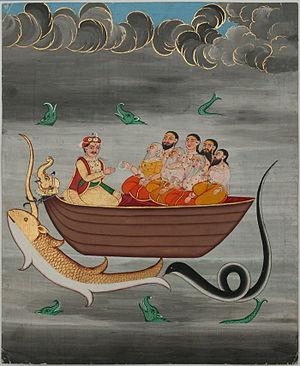
Dans l'hindouisme, Manu est le premier humain sur Terre. Il est comparable à Adam dans les religions abrahamiques. Il est associé au dieu Vishnou et son avatar Matsya, le poisson, pour avoir remis la vie sur Terre. Manu est aussi célèbre pour avoir écrit les Lois de Manu ou Manava Dharma Shastra un livre antique très connu sur le sous-continent indien qui donne pour les fidèles les devoirs, les lois à suivre.